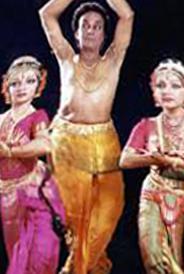
Dance form: kuchipudi